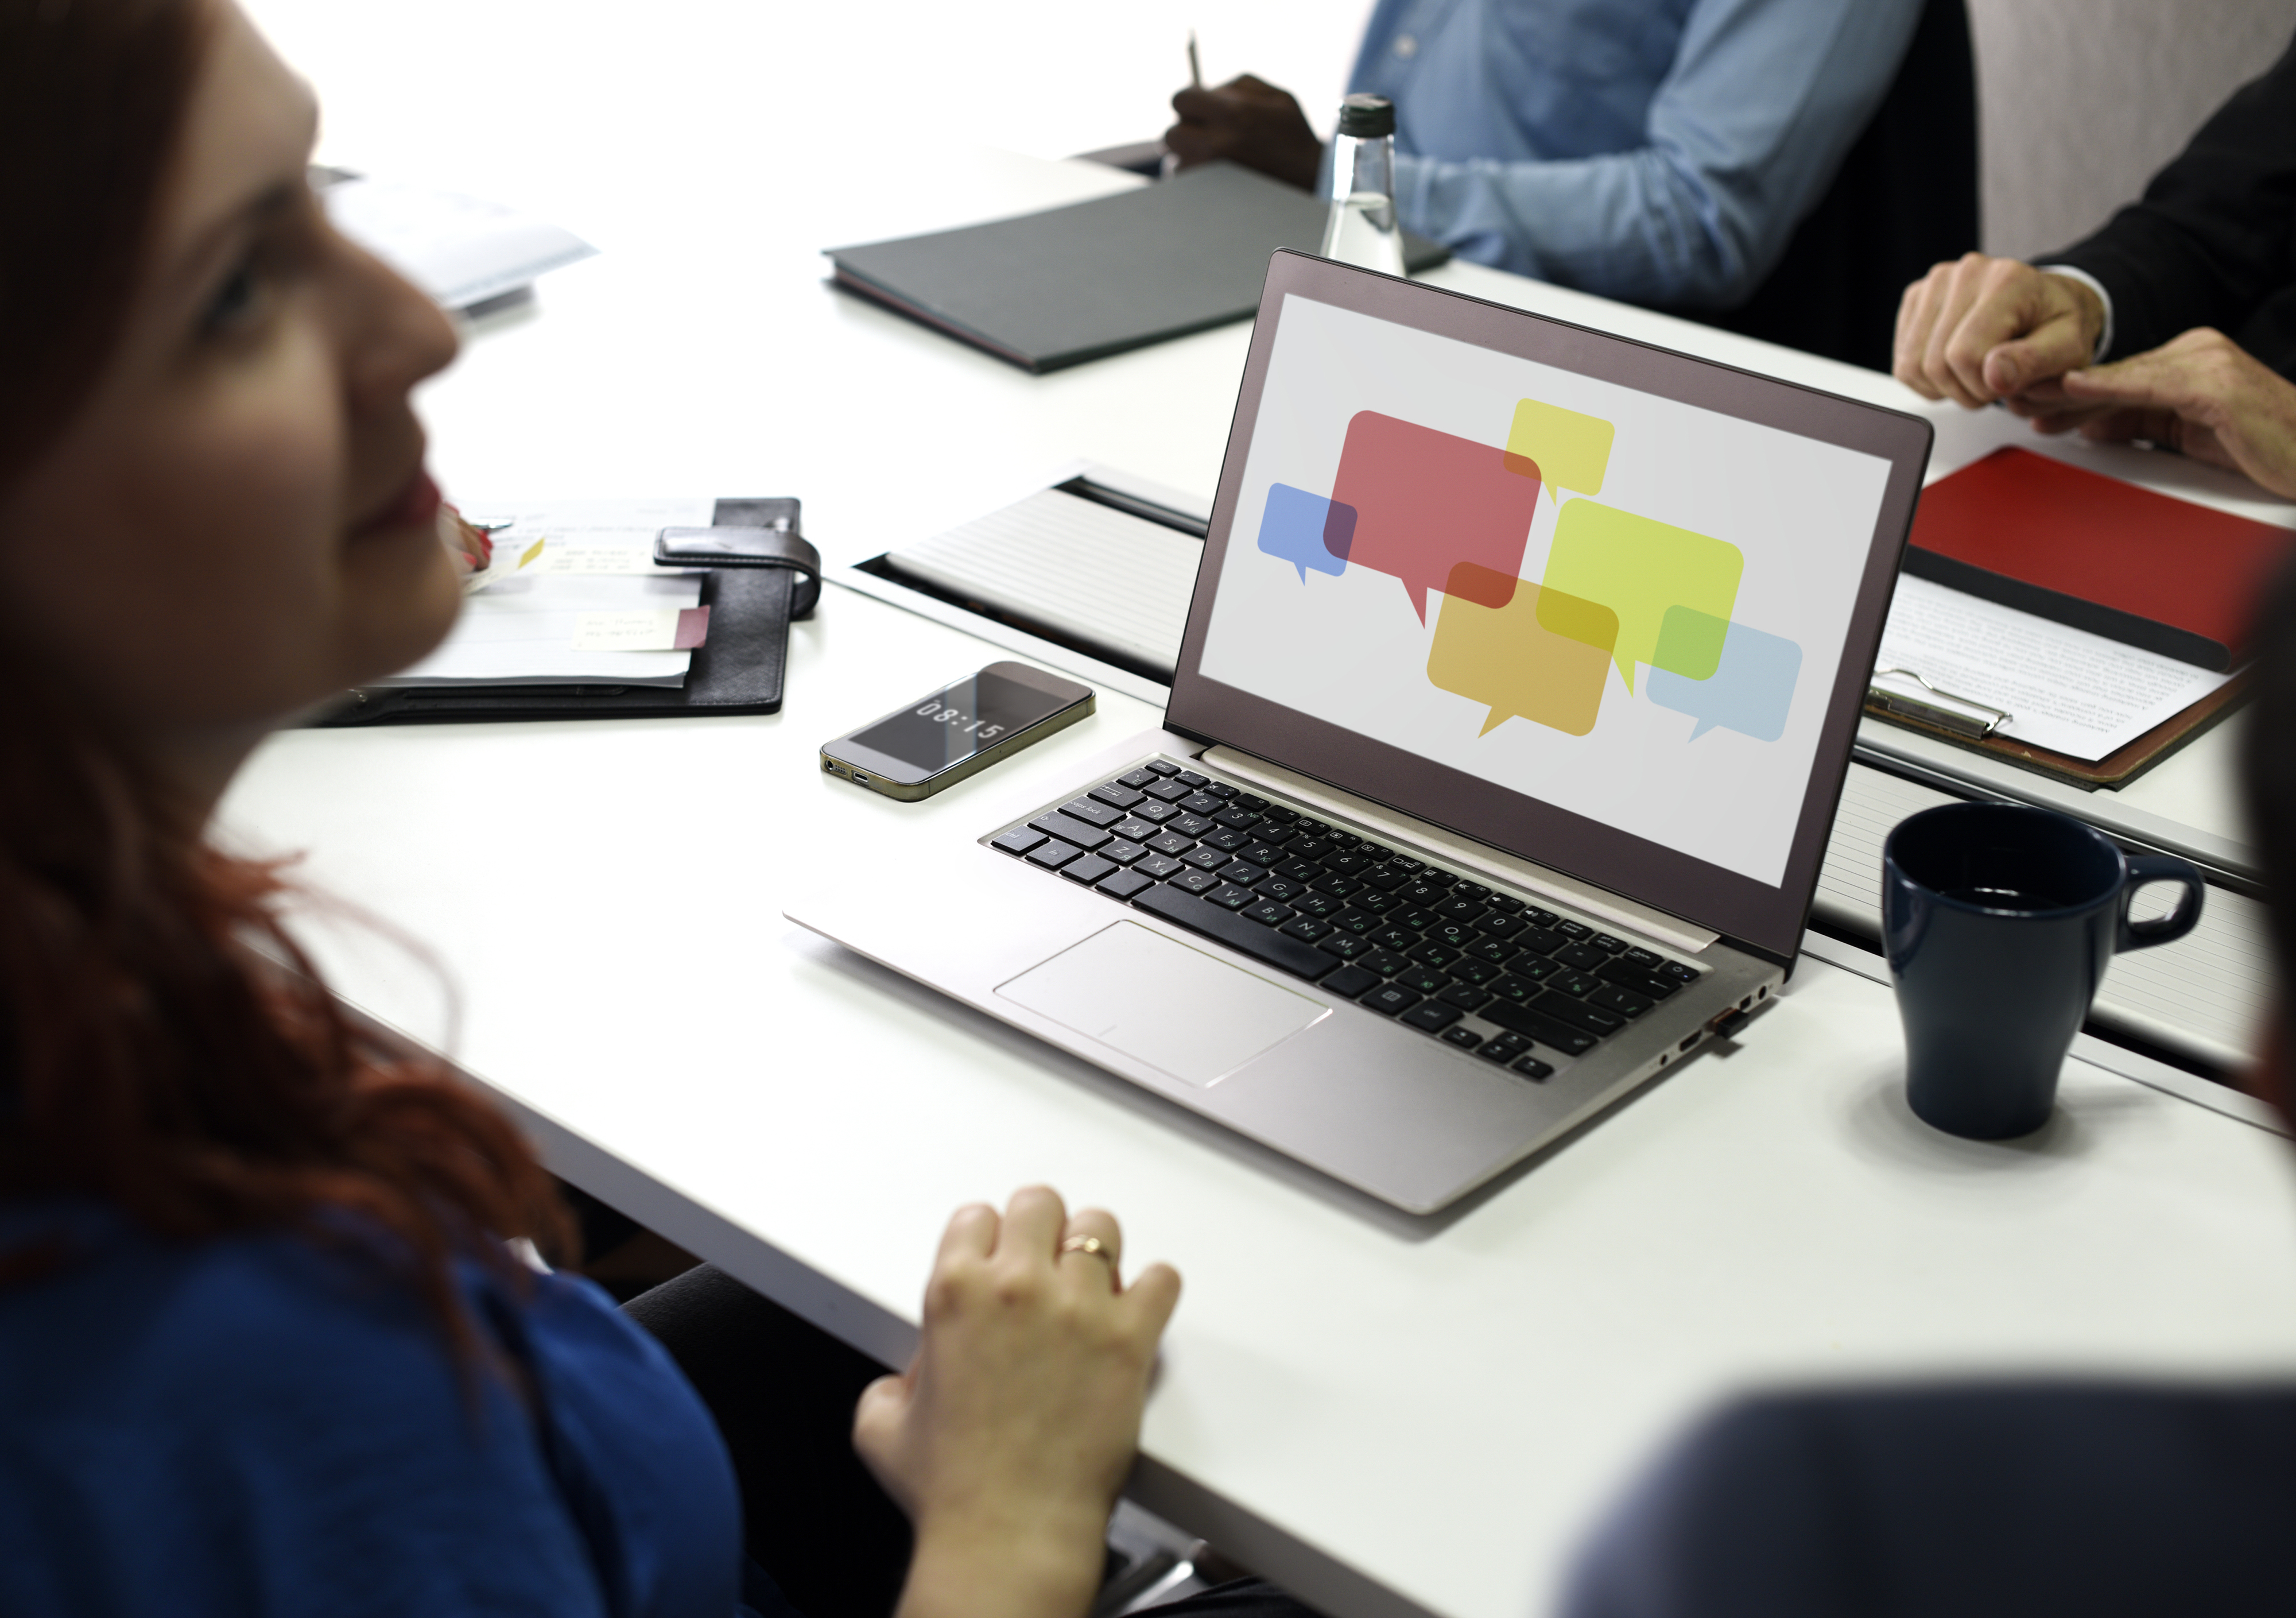
brainstorm, business, colleagues, company, conference, corporate, coworking, creative, device, goals, ideas, information, laptop, management, meeting, new business, notebook, office, people, performance, person, plan, productivity, progress, small business, startup, startup business, strategy, target, task, team, teamwork, technology, think, thinking, training, use, using, woman, women, work, working, workplace, workshop, workspace, learning, design, job, personal computer, computer desk, electronic device, hand, ipad, computer, software engineering, desk, computer keyboard, desktop computer, display device, graphic design, employment, furniture, illustration, gadget, collaboration